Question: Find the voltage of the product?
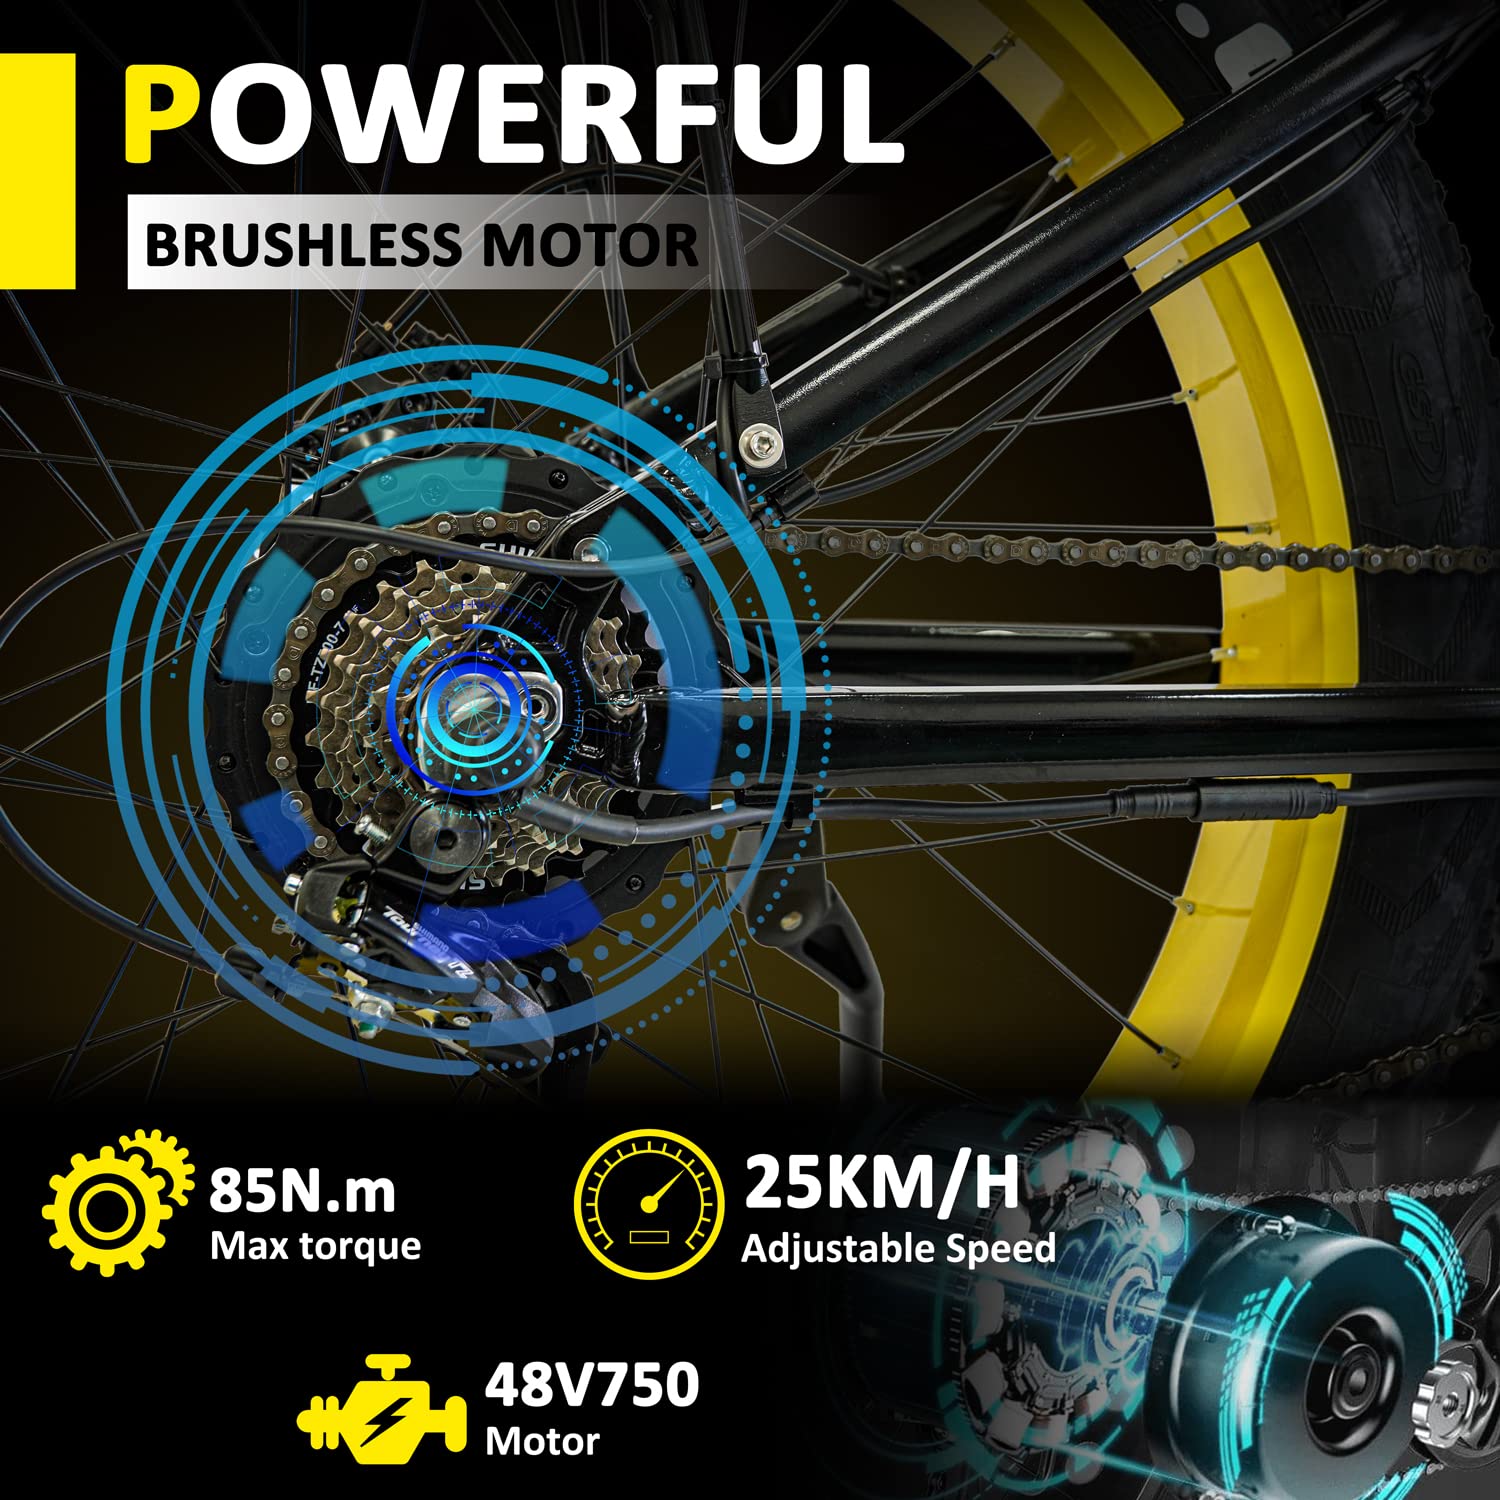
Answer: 48.0 volt